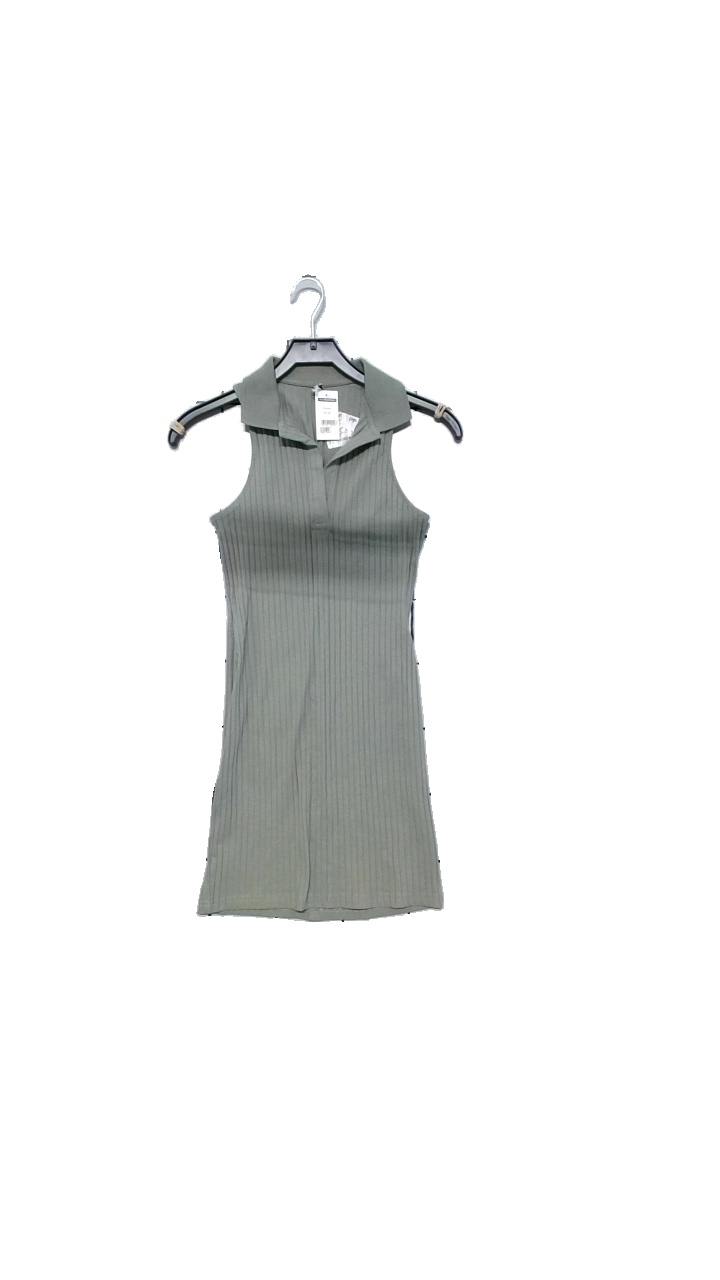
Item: Dress (Ladies)
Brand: H&m
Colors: Green
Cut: Regular, Long
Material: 95% cotton, 5% elastane
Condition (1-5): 4
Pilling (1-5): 3
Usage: Reuse
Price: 50-100